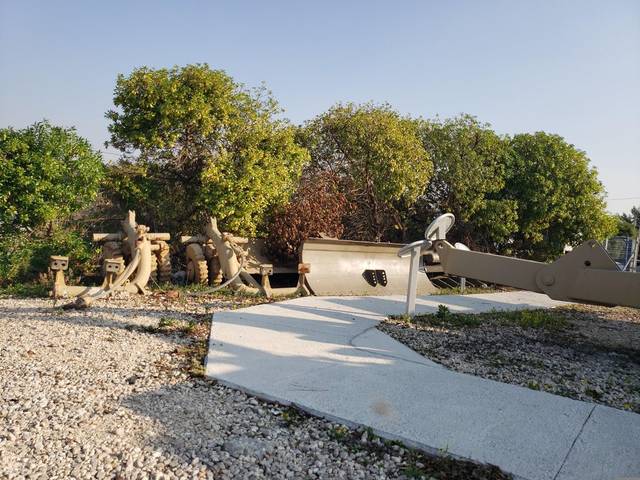
Region: Israel
Coordinates: 31.839, 34.981